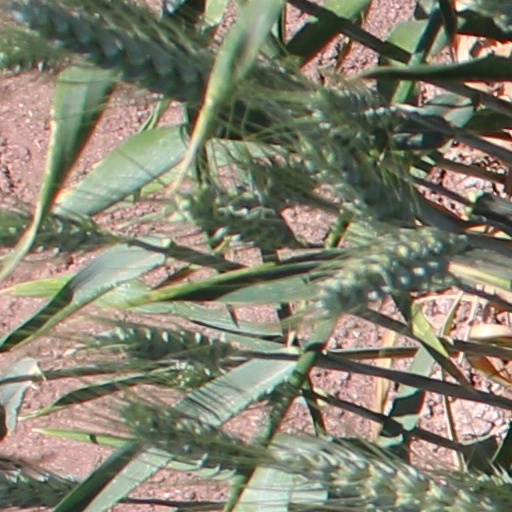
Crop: wheat